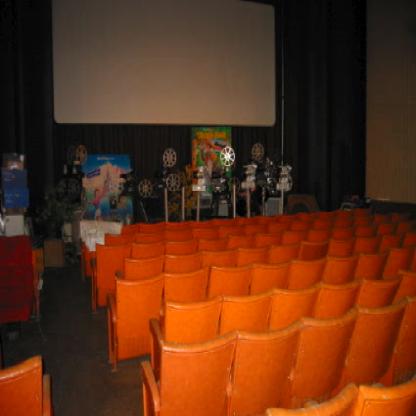
Scene: Indoor